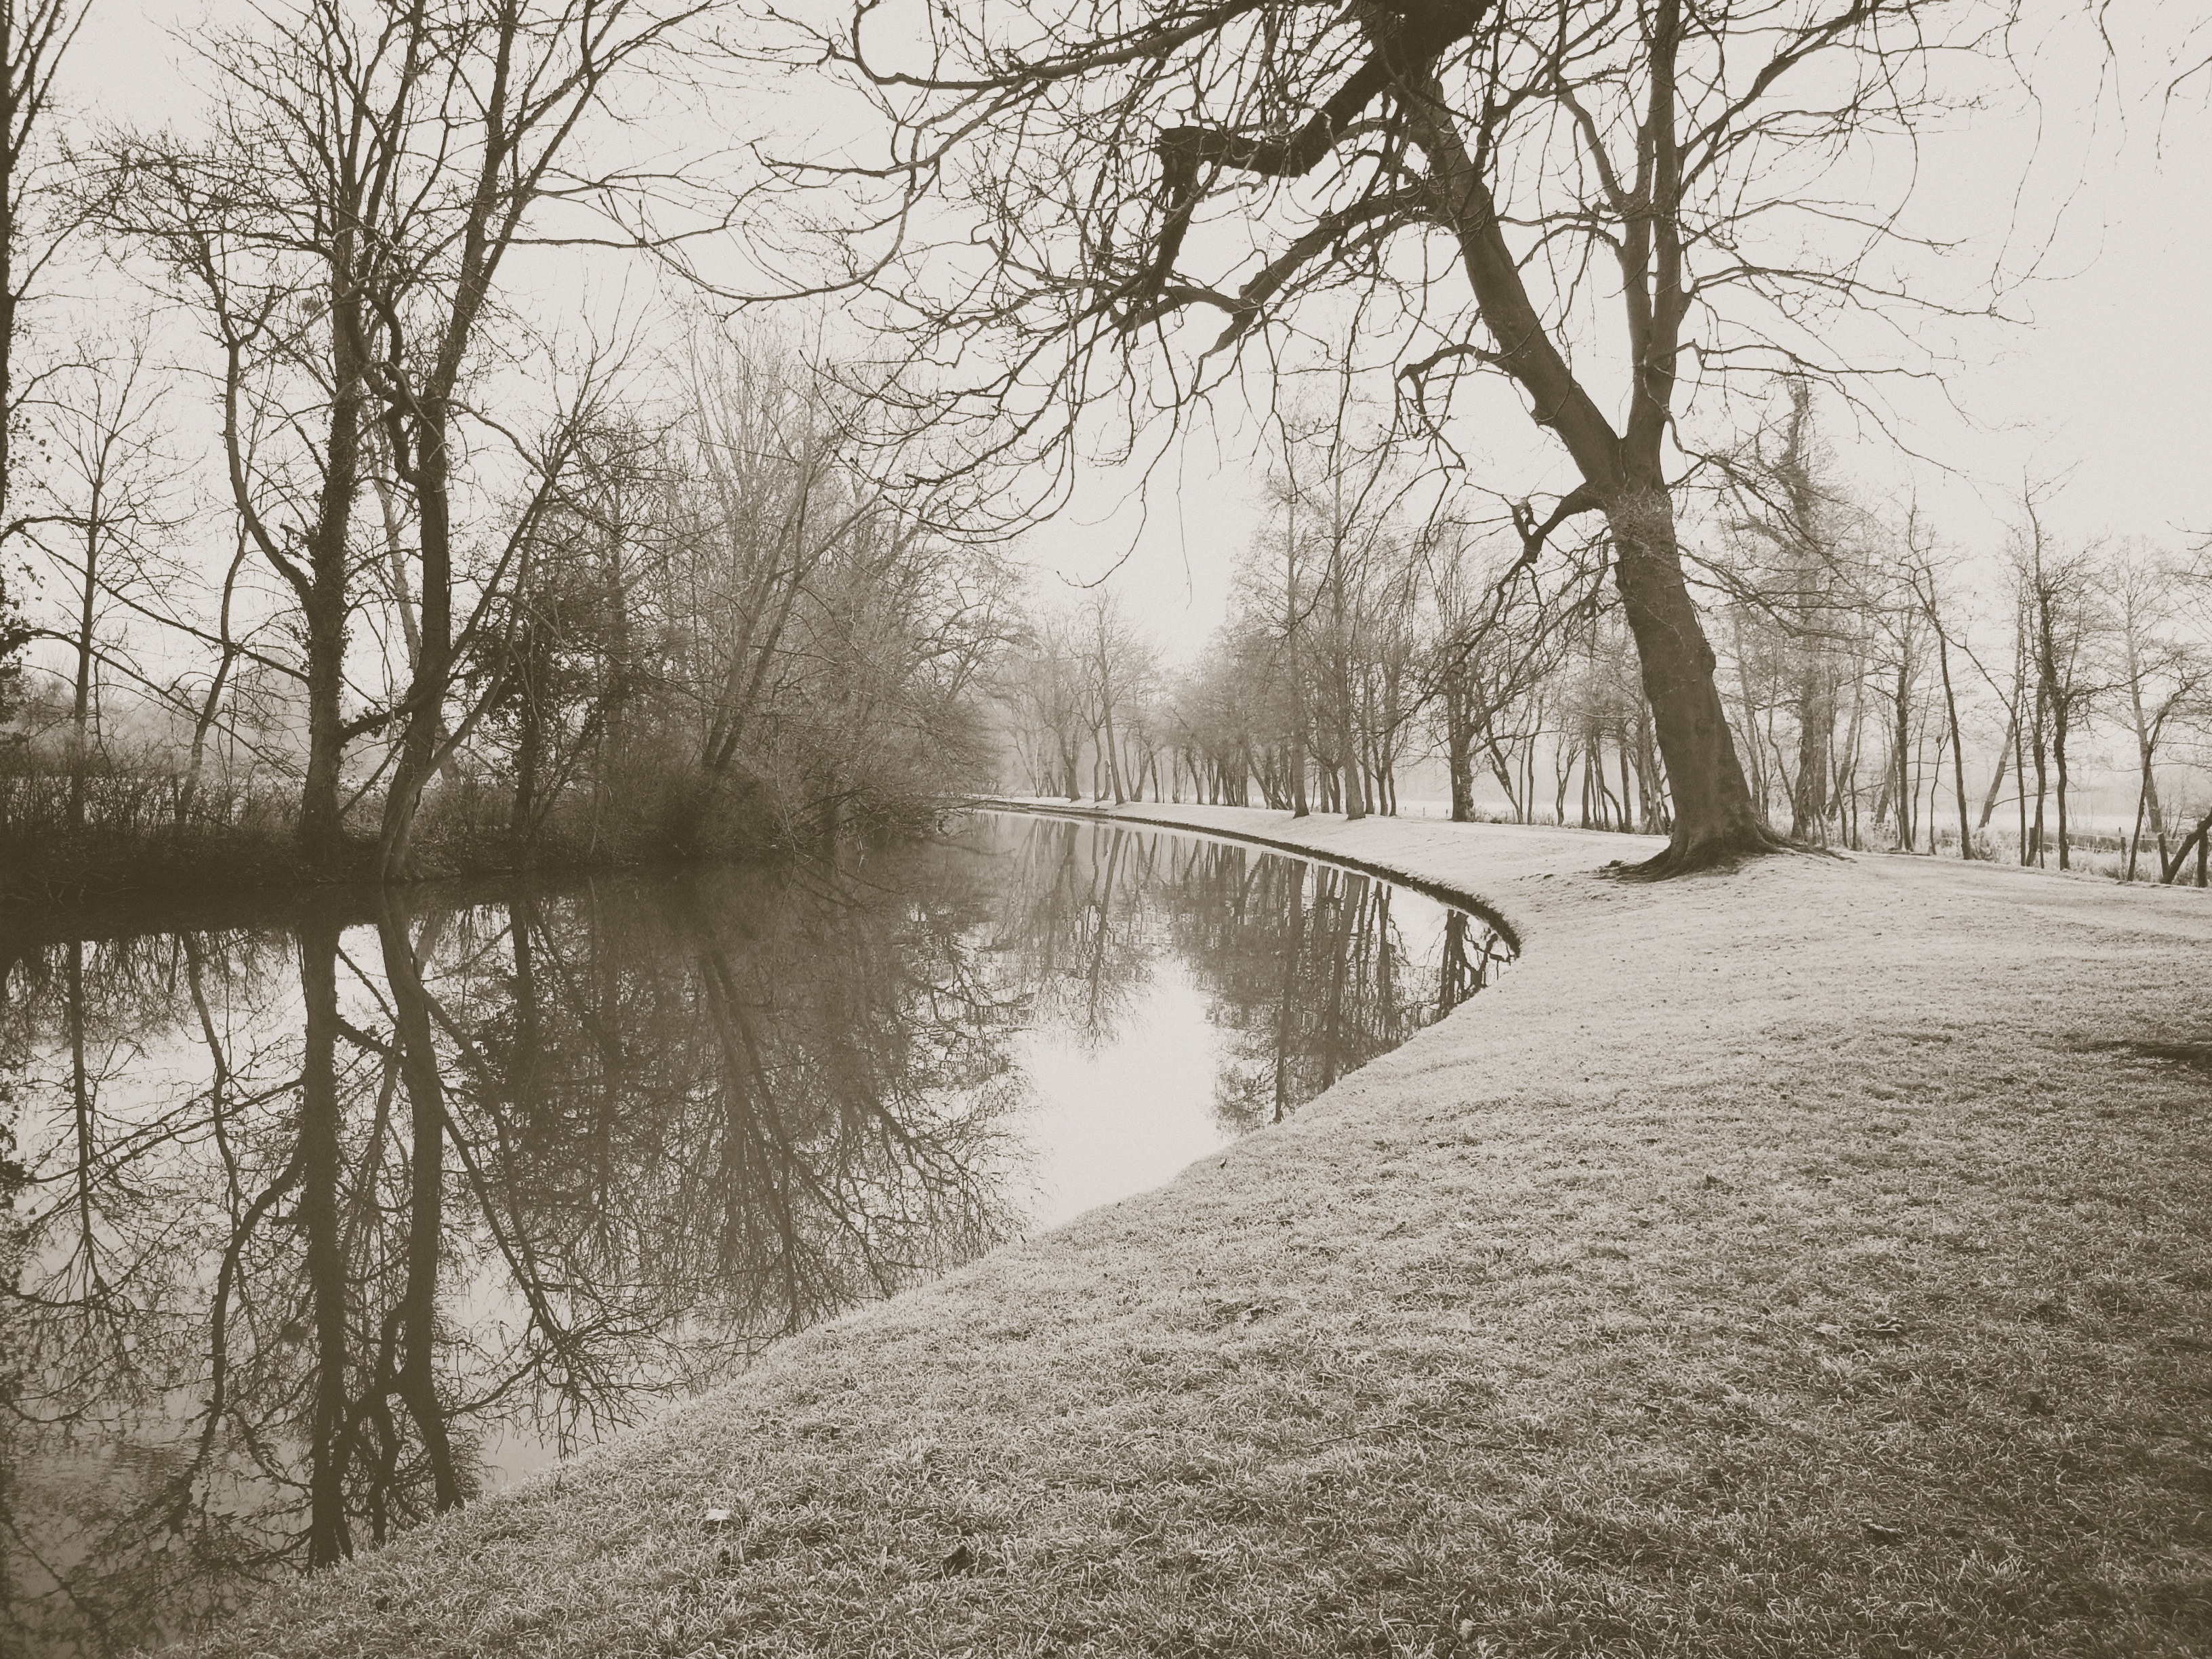
tree, nature, branch, snow, winter, black and white, fog, mist, morning, frost, river, weather, monochrome, season, waterway, woodland, rural area, monochrome photography, atmospheric phenomenon